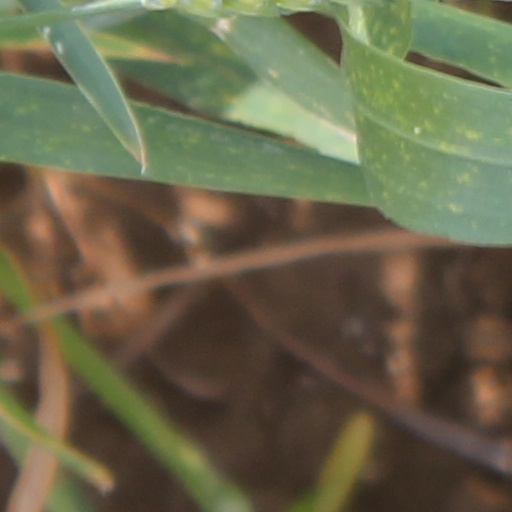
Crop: wheat